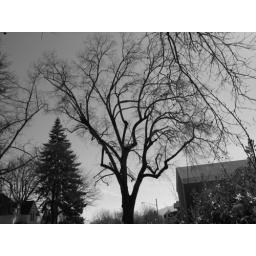
Big scary trees look even better in black and white, I think. This one does, at least.